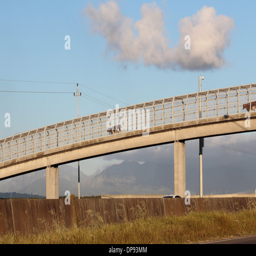
cows using a pedestrian bridge over the highway